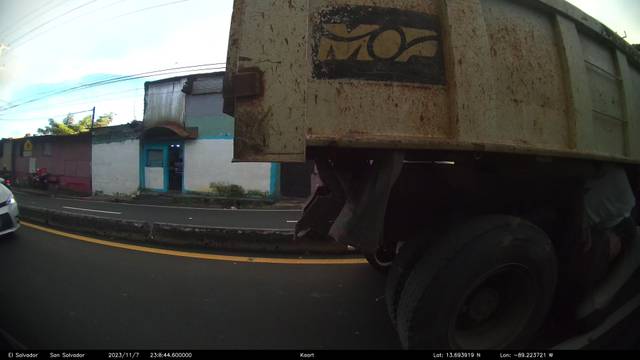
Region: El Salvador
Coordinates: 13.694, -89.224